Varahran Kushanshah

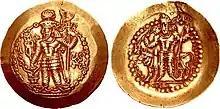
A coin with the effigy and in the name of Vahrām (Bahram), struck with the Kidarite tamga (15px) next to the king. Legend in Bactrian "bogo oorhromoo ozorkokoshokoshoho". Balk mint, circa CE 330–365.

Varahran Kushanshah wears a distinctive crown on his coinage, which is flat-topped with a crown ball and florets, and pearls or lotus petals as a decoration on the sides. In the second phase of his reign, the coinage of Varahran minted in Balkh incorporated the Kidarite tamga replacing the nandipada which had been in use since Vasudeva I, suggesting that the Kidarites had now taken control, first under their ruler Kirada. Ram horns were added to the effigy of Varahran on his coinage for a brief period under the Kidarite ruler Peroz, and raised ribbons were added around the crown ball under the Kidarite ruler Kidara. In effect, Varahran has been described as a "puppet" of the Kidarites.